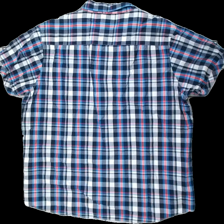
View: back
Type: Shirt
Category: Men
Brand: Not in the list
Brand text on label: J.F.K
Colors: Blue, White, Red
Material: 100% cotton
Pattern: Checkered print
Cut: Regular
Size: XXXL
Season: All
Price range: 50-100
Recommended usage: Reuse
Description: rutig kortärmad skjorta